History of Fiji

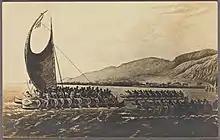
Fijian druas

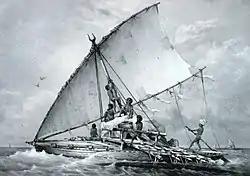
Fijian ship, 1842

Located in the central Pacific Ocean, Fiji's geography has made it both a destination and a crossroads for migrations for many centuries.